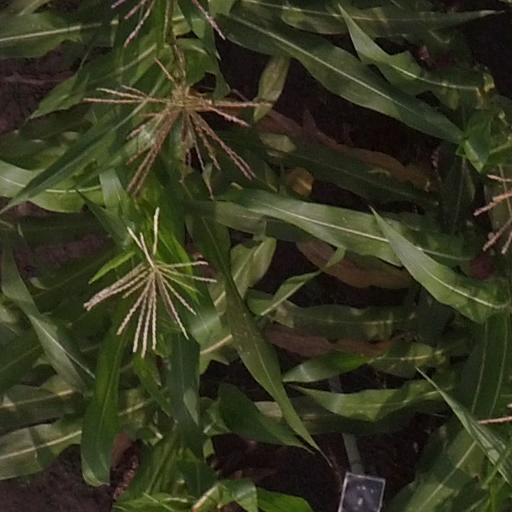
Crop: maize; corn